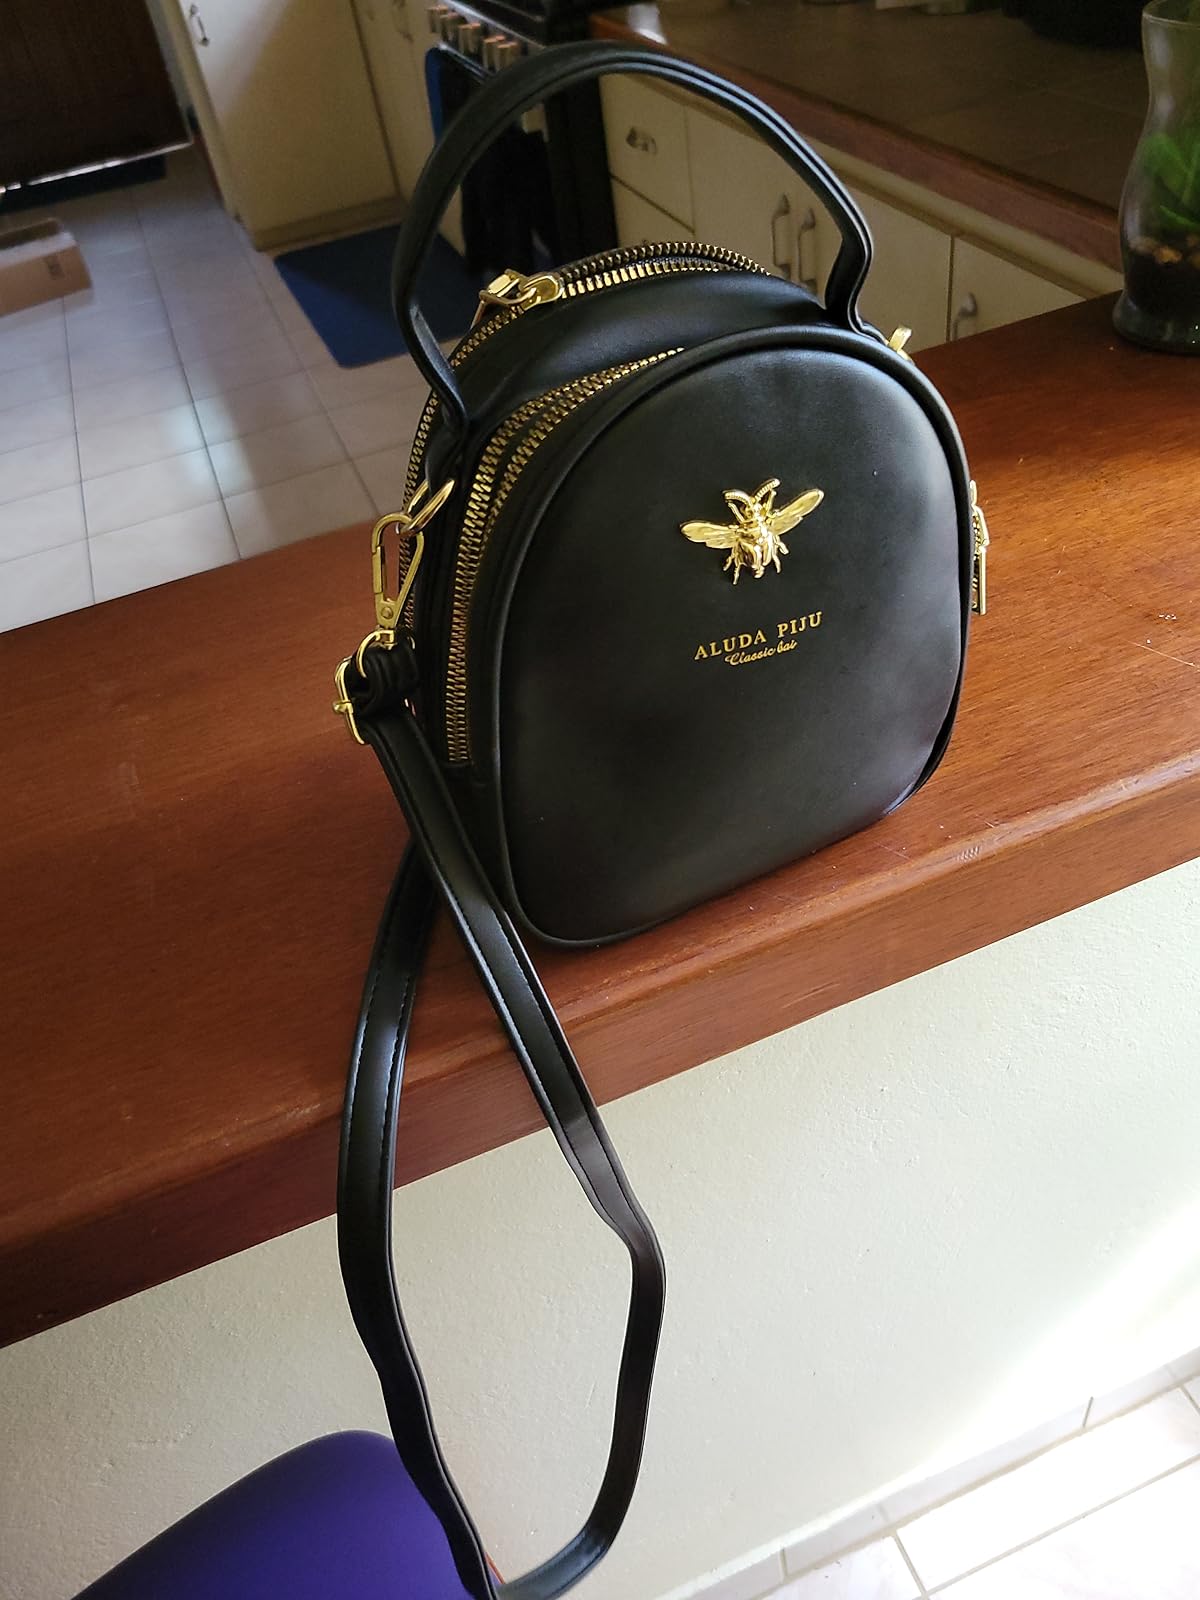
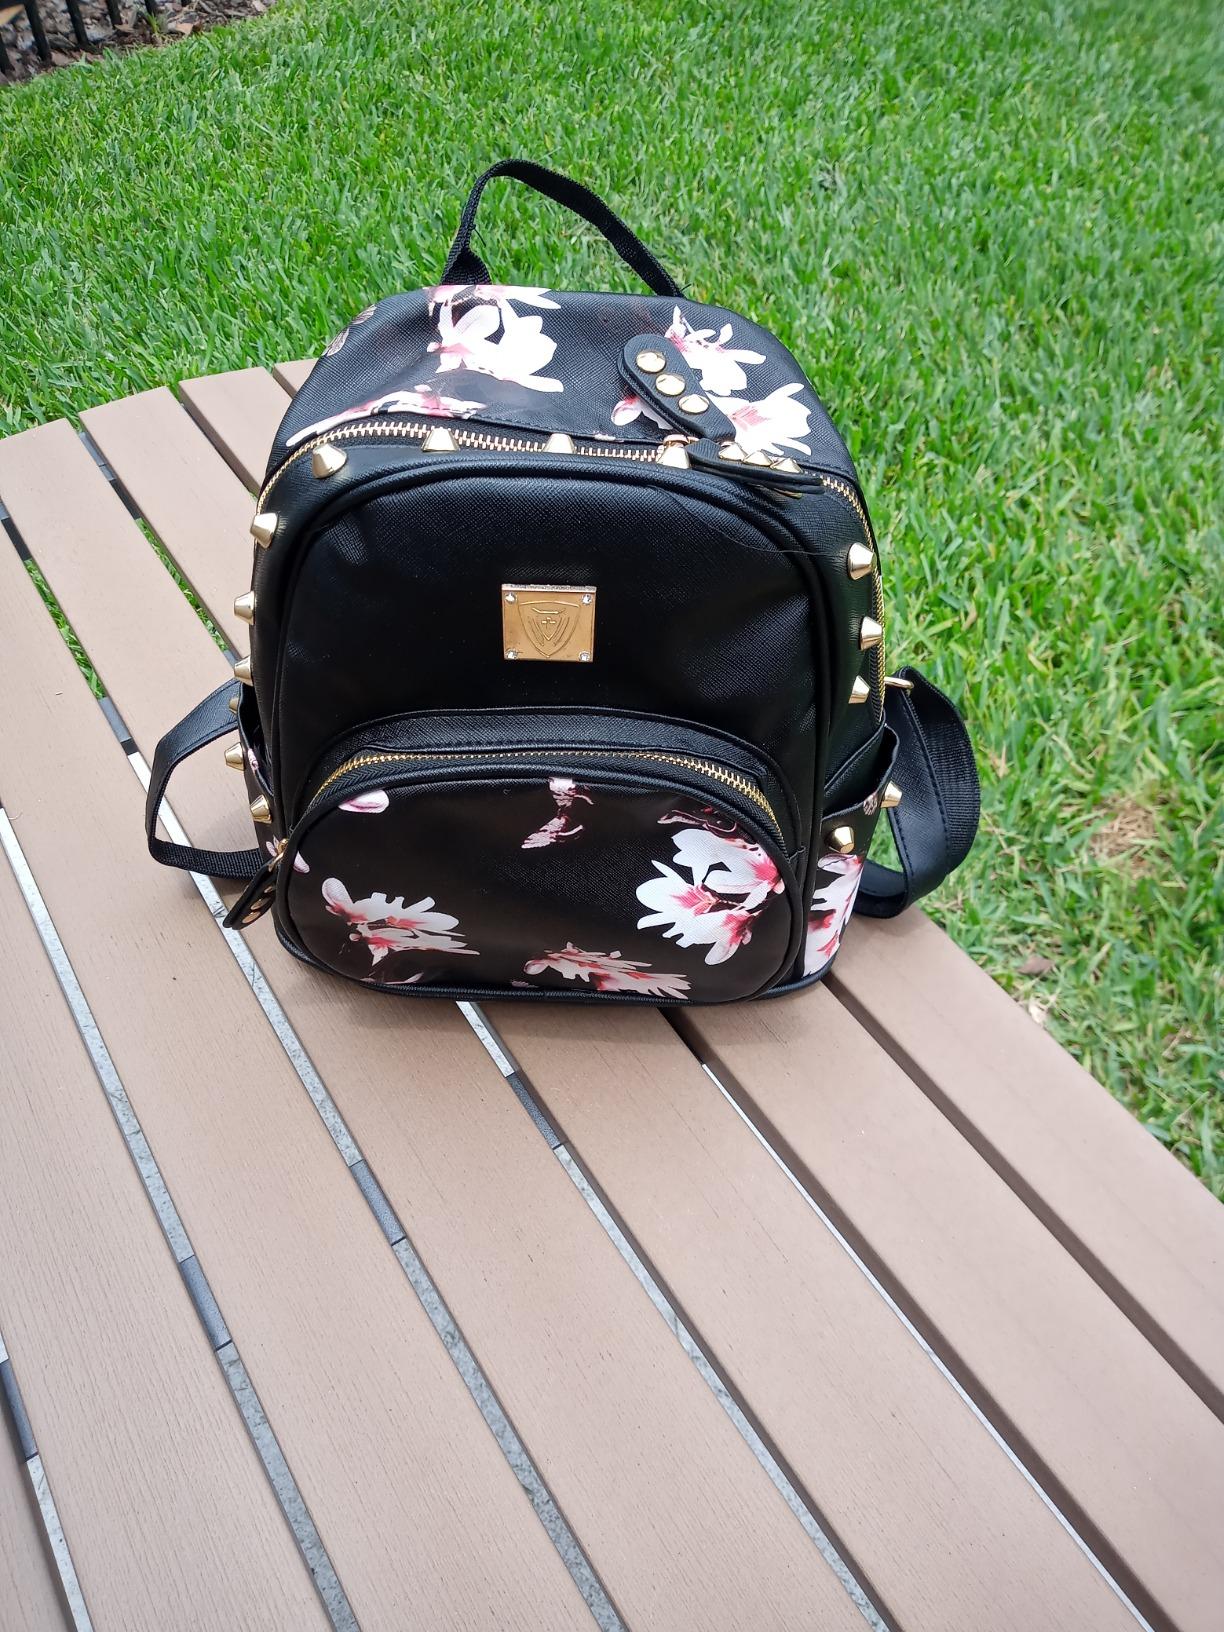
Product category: accessories_handbag
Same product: no